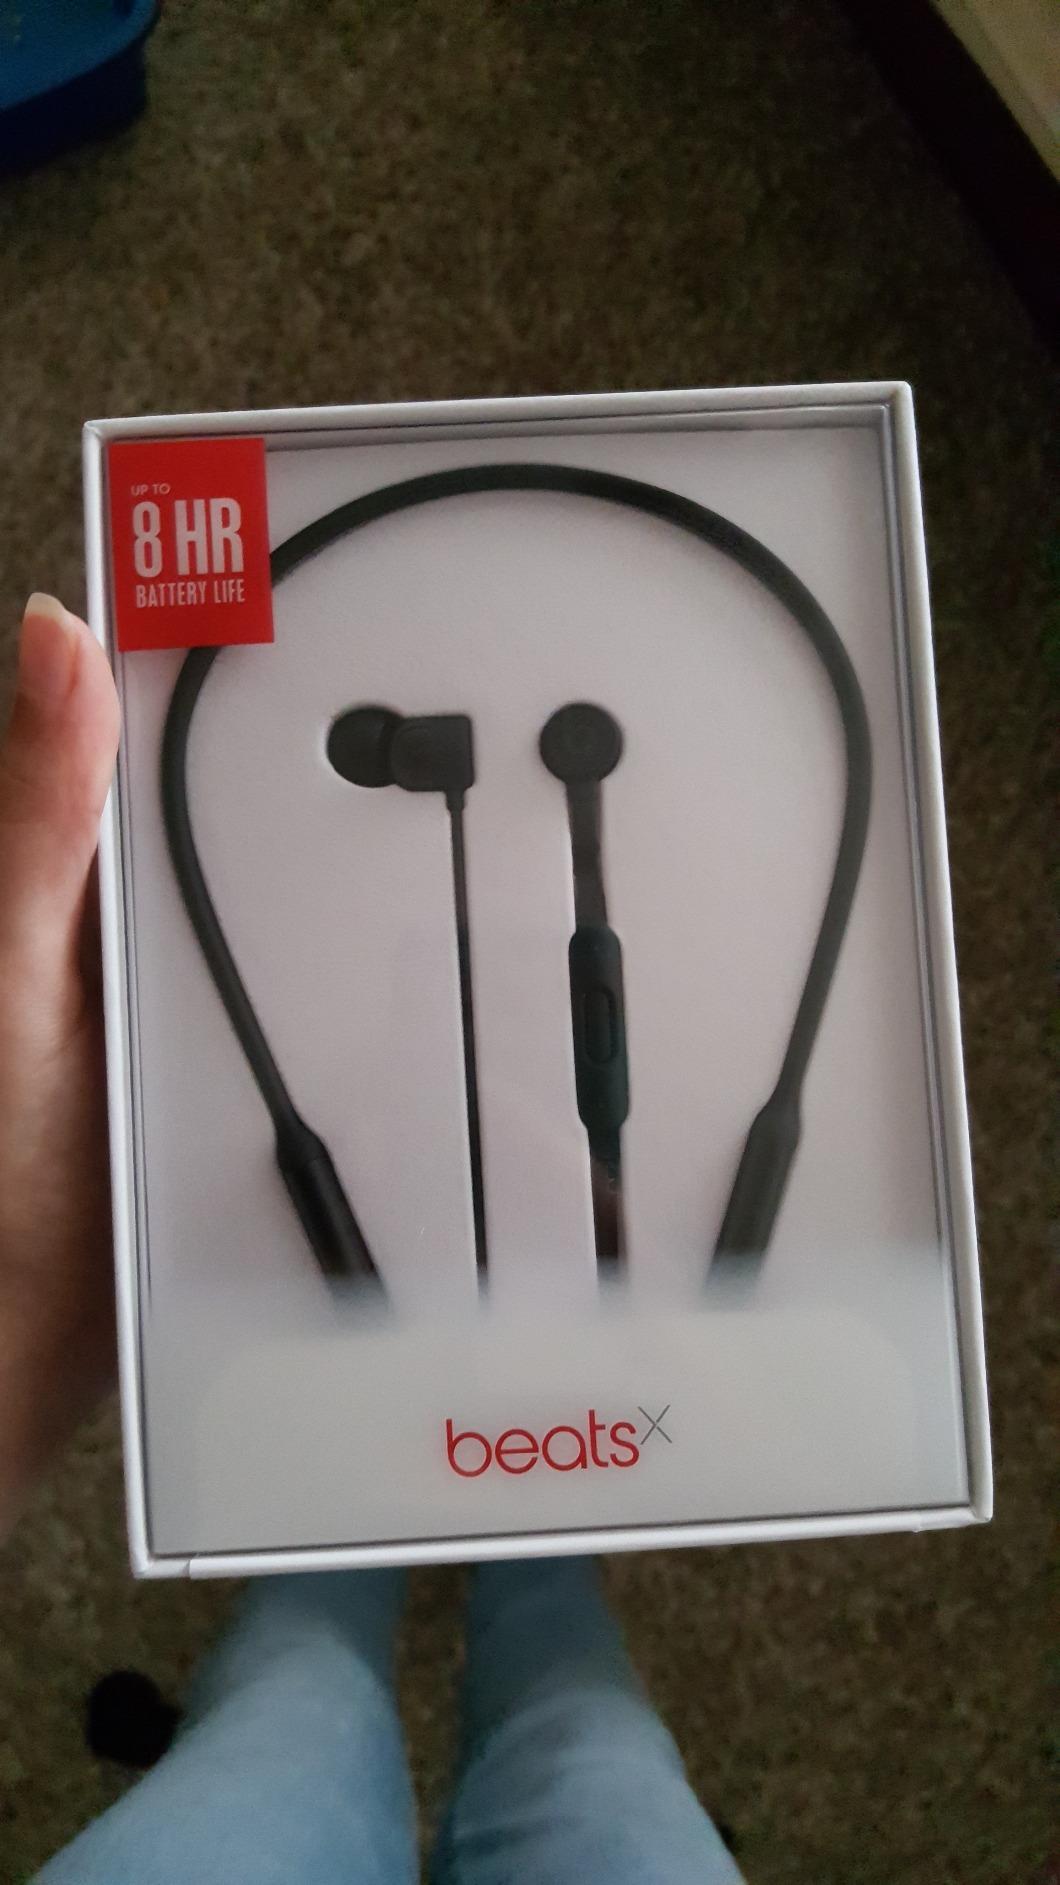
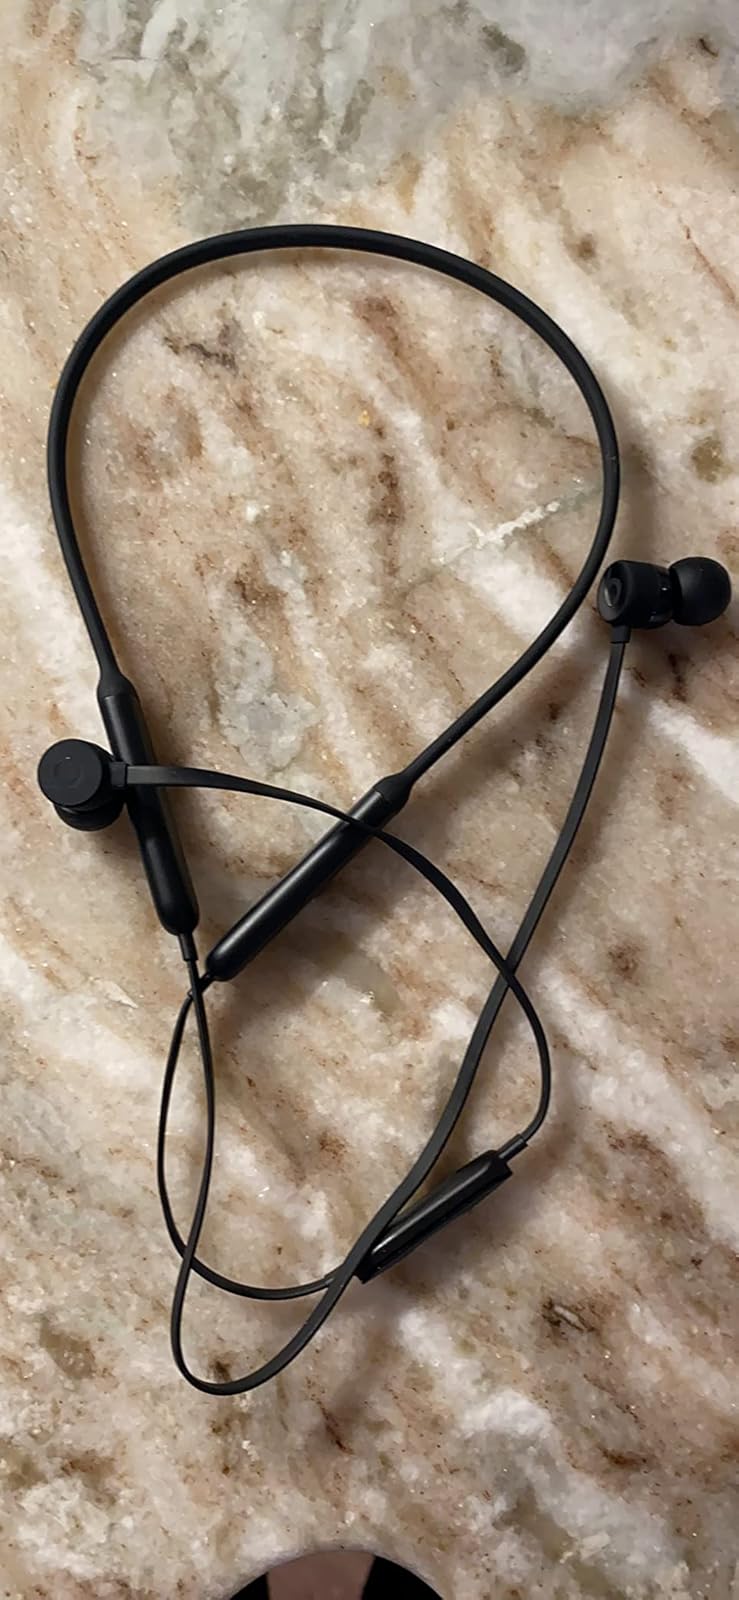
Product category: headphones
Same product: yes